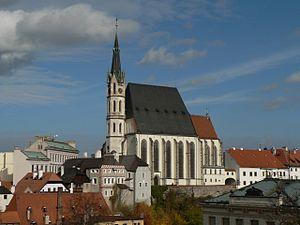
Český Krumlov est une petite ville médiévale de la région de Bohême-du-Sud, en République tchèque, et le chef-lieu du district de Český Krumlov. Sa population s'élevait à 12 981 habitants en 2020.